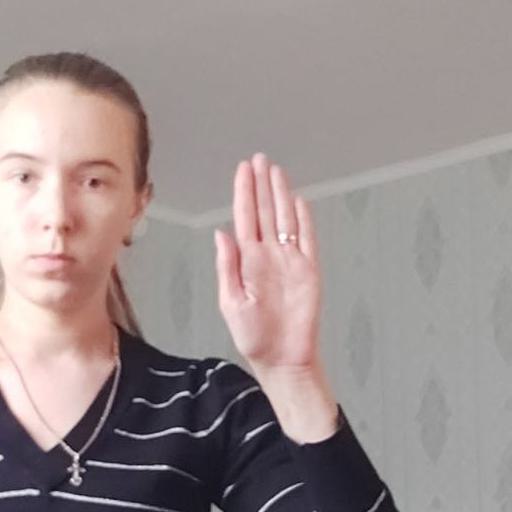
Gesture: stop